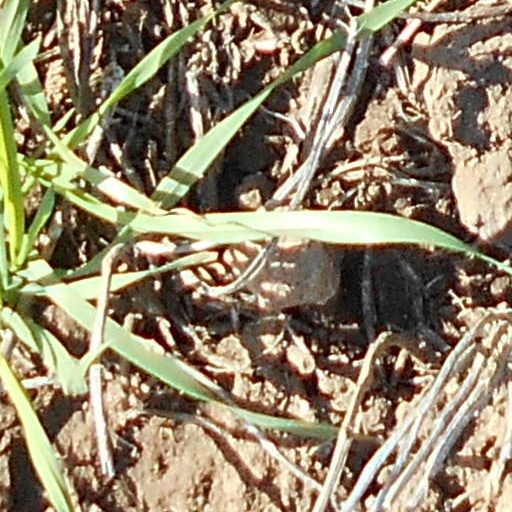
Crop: wheat